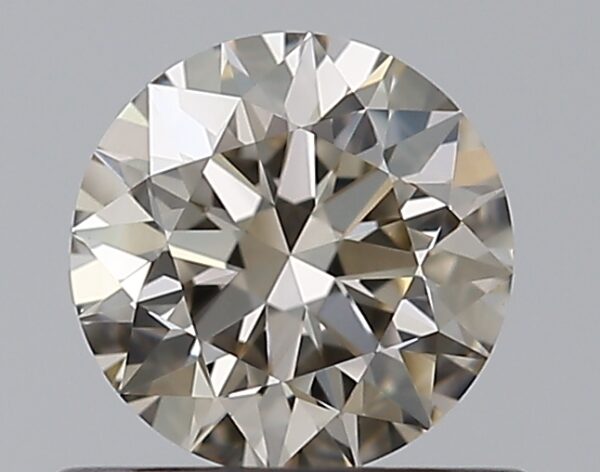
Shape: round
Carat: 0.55
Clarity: VVS1
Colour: M
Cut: EX
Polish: EX
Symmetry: EX
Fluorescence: N
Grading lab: GIA
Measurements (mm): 5.23 x 5.25 x 3.28